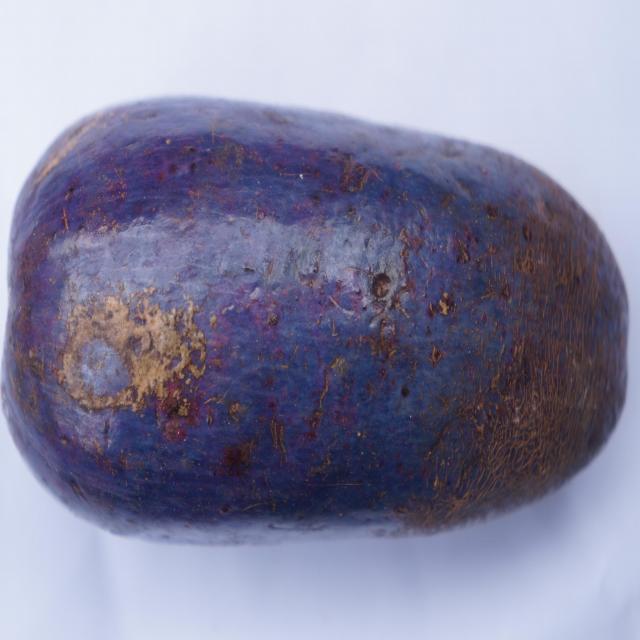
Plum grade: unaffected